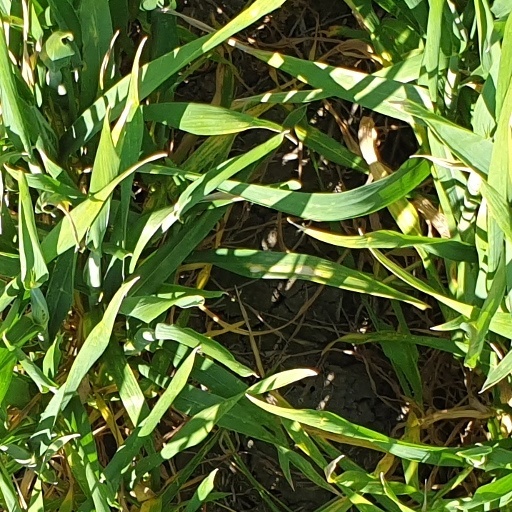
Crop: wheat